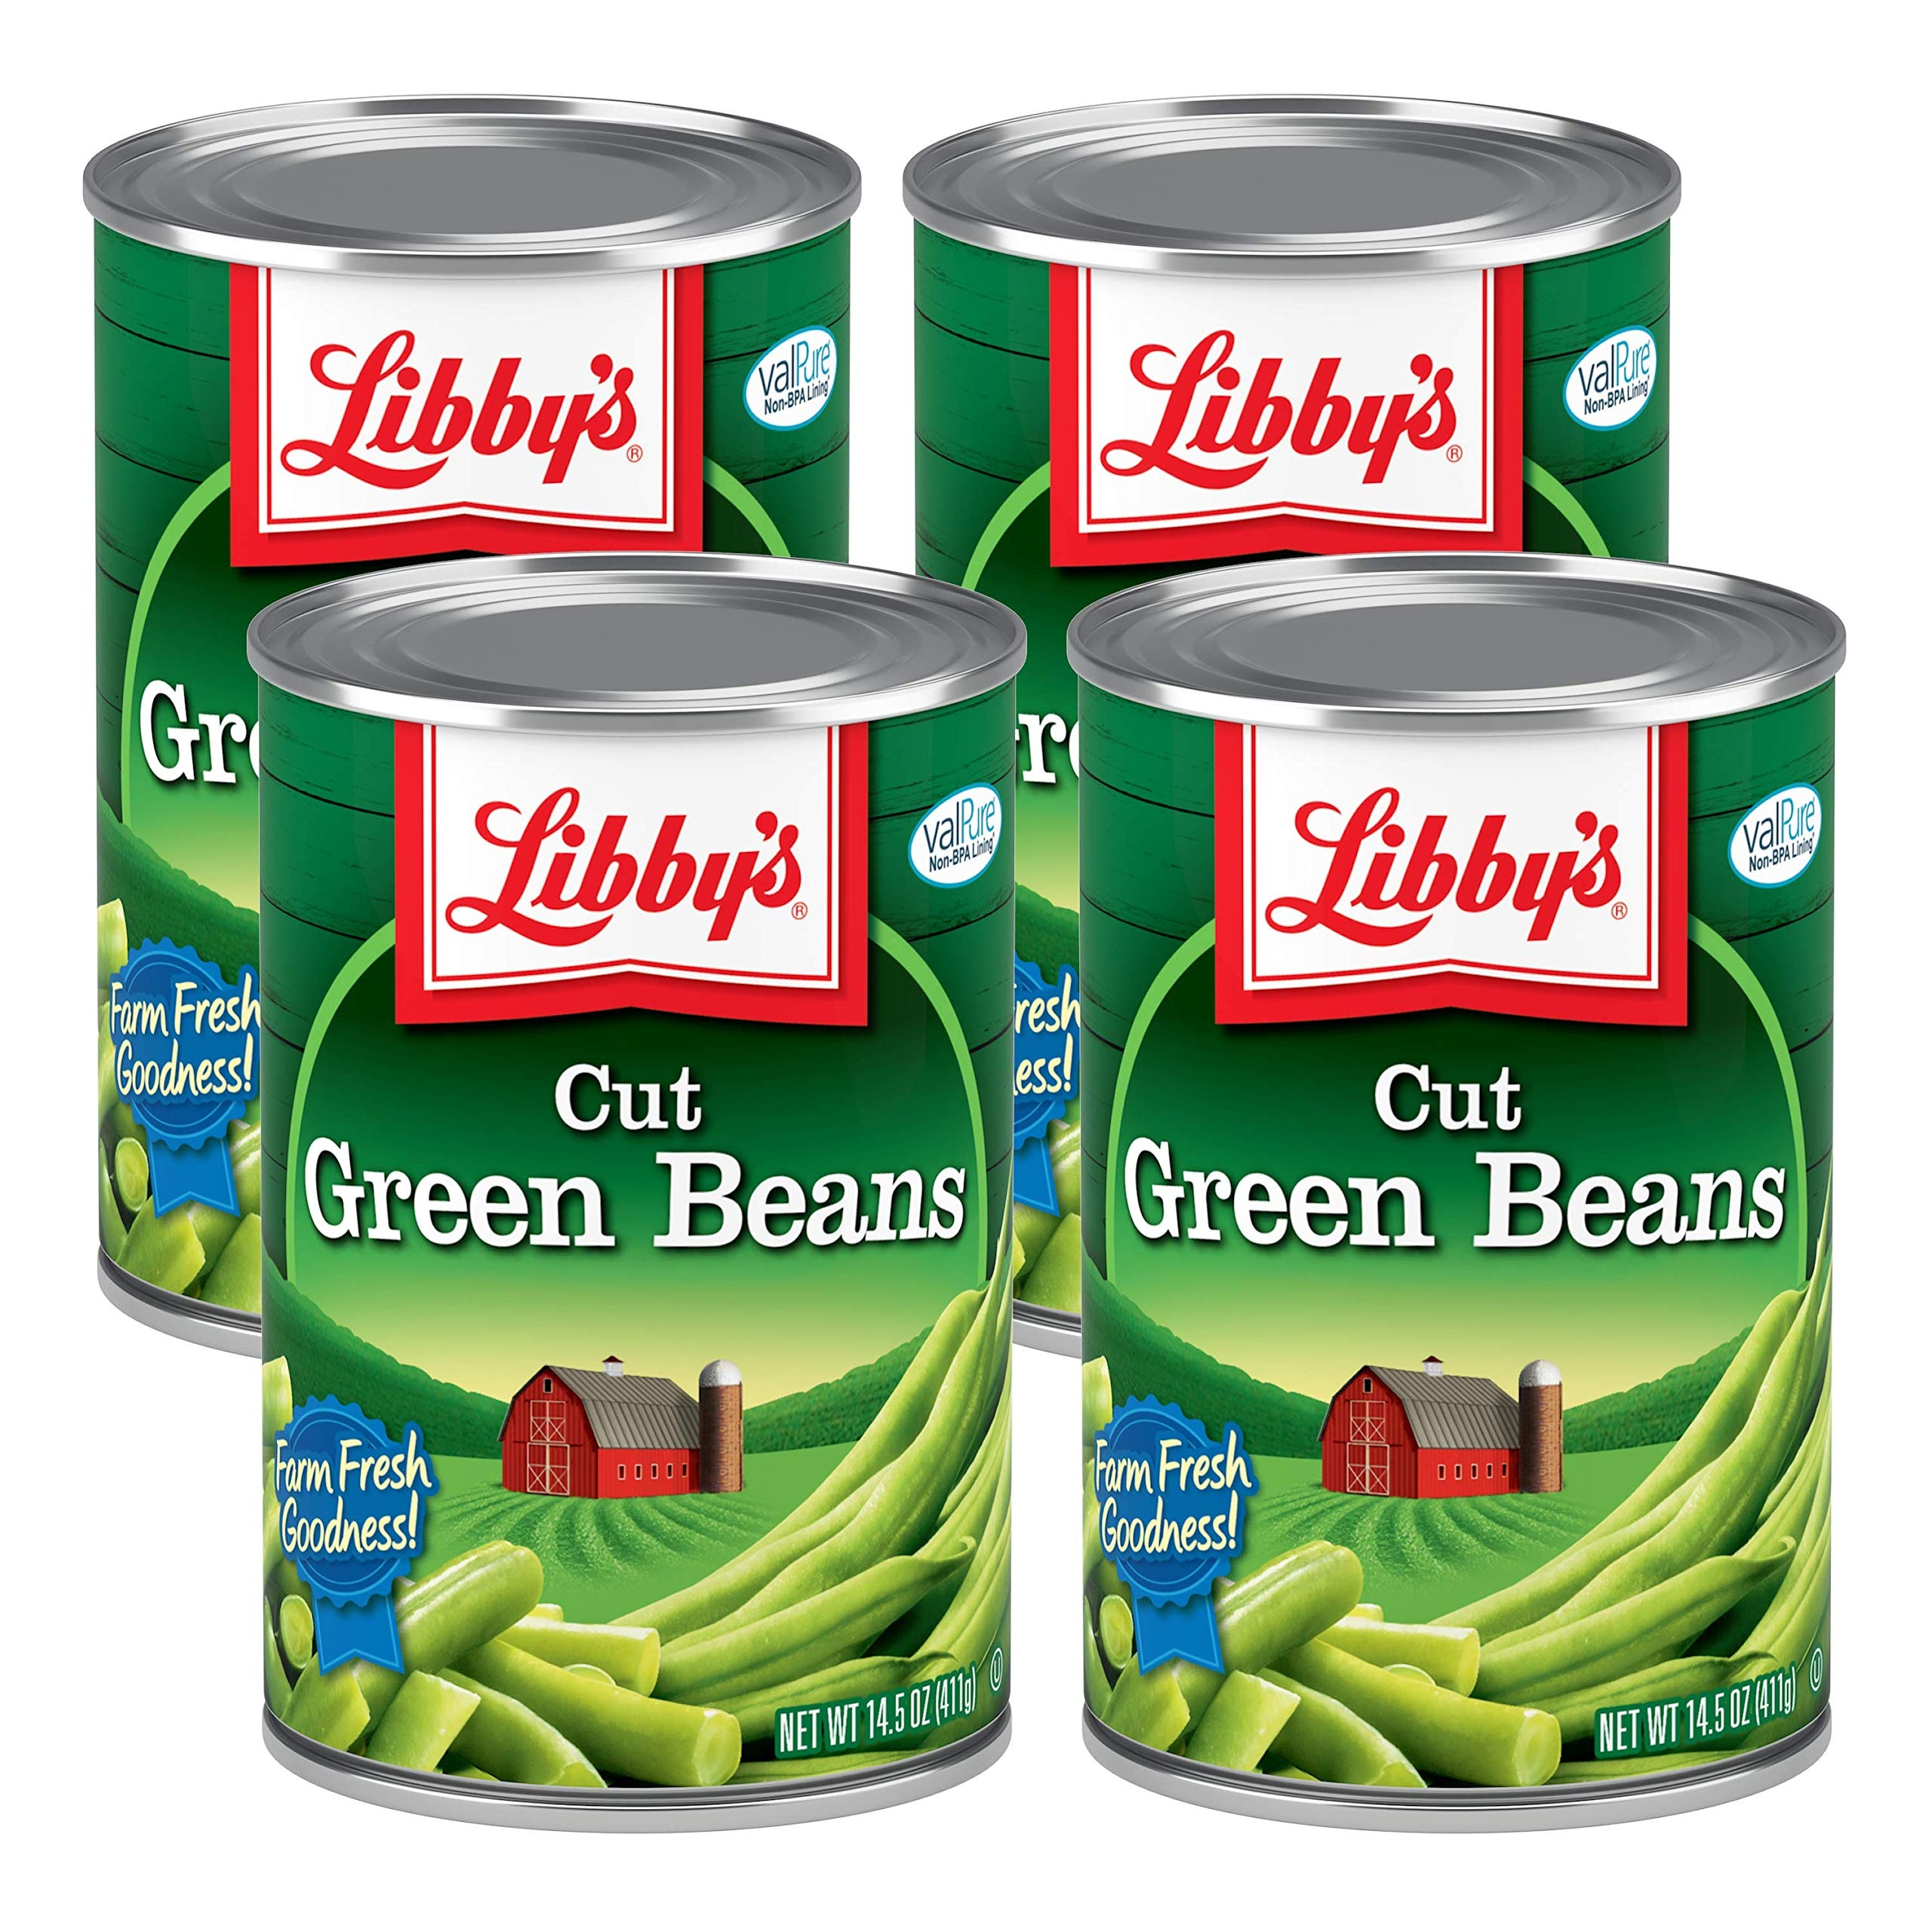
Item Name: Libby's Cut Green Beans | Naturally Delicious, Mild & Subtly Sweet | Crisp-Tender Bite | No Preservatives | Grown & Made in U.S. | 14.5 ounce can (Pack of 4)
Bullet Point 1: EXCEPTIONALLY DELICIOUS TASTE: Libby's Cut Green Beans are freshly picked at the peak of ripeness and packed within hours to seal in Farm Fresh Goodness for a deliciously mild, subtly sweet flavor and crisp-tender texture.
Bullet Point 2: NATURAL GOODNESS: Libby's Cut Green Beans are selected for exceptional taste and crisp-tender texture. Libby's Cut Green Beans start as fresh, plump firm pods and then are cut into bite-sized lengths for a deliciously mild, subtly sweet flavor and crisp-tender texture. Deliciously part of a healthy lifestyle.
Bullet Point 3: CLEAN LABEL: Just green beans, water and salt! Yep, that's it. Kosher. No Preservatives. A real crowd pleaser that is great as a standalone side-dish, snack or “secret-ingredient” in your favorite recipes. Try Cashew Shrimp and Veggie Rice Bowl Recipe or a Classic Green Bean Bake! For more recipes and serving ideas visit getbacktothetableDOTcom/digitalrecipebox.
Bullet Point 4: GROWN & MADE IN THE USA: Libby's Cut Green Beans are grown and made in the U.S.A. - Cultivated in the U.S. heartland by multi-generational, U.S. farmers on family-owned farms located primarily Iowa, Illinois, Minnesota, New York and Wisconsin.
Bullet Point 5: ENVIRONMENTALLY FRIENDLY: Packaged in convenient, recyclable steel cans made with Non-BPA lining (can lining not intentionally made with BPA). Ready-to-Eat.
Product Description: Exceptionally delicious, Libby's Cut Green Beans are a tasty and versatile vegetable known as "snap beans" for the crisp snapping sound they make when bent and snapped into tasty bite sized pieces. Libby's green bean cultivars include descendants of the famed "Blue Lake" variety selected for exceptional taste and crisp-tender texture. Libby's Cut Green Beans start as fresh plump, firm pods and then are cut into bite-sized lengths for a deliciously mild, subtly sweet flavor and crisp-tender texture. We prepare Libby's Green Beans within hours of fresh harvesting them and just miles from where they are grown to seal in Farm Fresh Goodness. We put just our finest Cut Green Beans in every can. It is no wonder that Libby's Cut Green Beans have been a favorite of generations as a side-dish, snack or ingredient in favorite recipes including classic Green Bean Bake! Libby's Cut Green Beans are part of a healthy Lifestyle as they are a Low Fat Food and have No Added Sugar - though they are not salt free as we season each can to perfection! Farm-to-Table, Grown & Made in the USA. Libby's Cut Green Beans are cultivated in the U.S. heartland by multigenerational, U.S. farmers on family-owned farms located primarily Iowa, Illinois, Minnesota, New York and Wisconsin. This is the prime growing region for Green Beans with its fertile soil and ideal combination of sun and rain fall. Once harvested our green beans travel just miles and are prepared in state-of-the art, FDA inspected facilities within hours of being picked! Our Green Beans are seasonally grown and harvested fresh at the peak of ripeness. "Seasonally grown" means that every year, typically in late April-May, we plant our Green Beans and then let them grow for until June when the harvest begins. Green Beans have a longer season than peas. In a normal year all of our Green Beans are harvested and prepared, sealing in their naturally deliciously mild, subtly sweet flavor and tender-crisp texture by September!
Value: 58.0
Unit: Ounce

Price: 14.475